Petrus Norbertus van Reysschoot

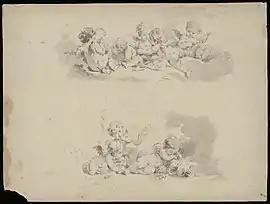
"Study of putti"

He applied himself especially to grisaille painting, a genre then very much in fashion for its imitation of white marble bas-reliefs. Van Reysschoot gave this genre a new importance in the field of religious subjects.